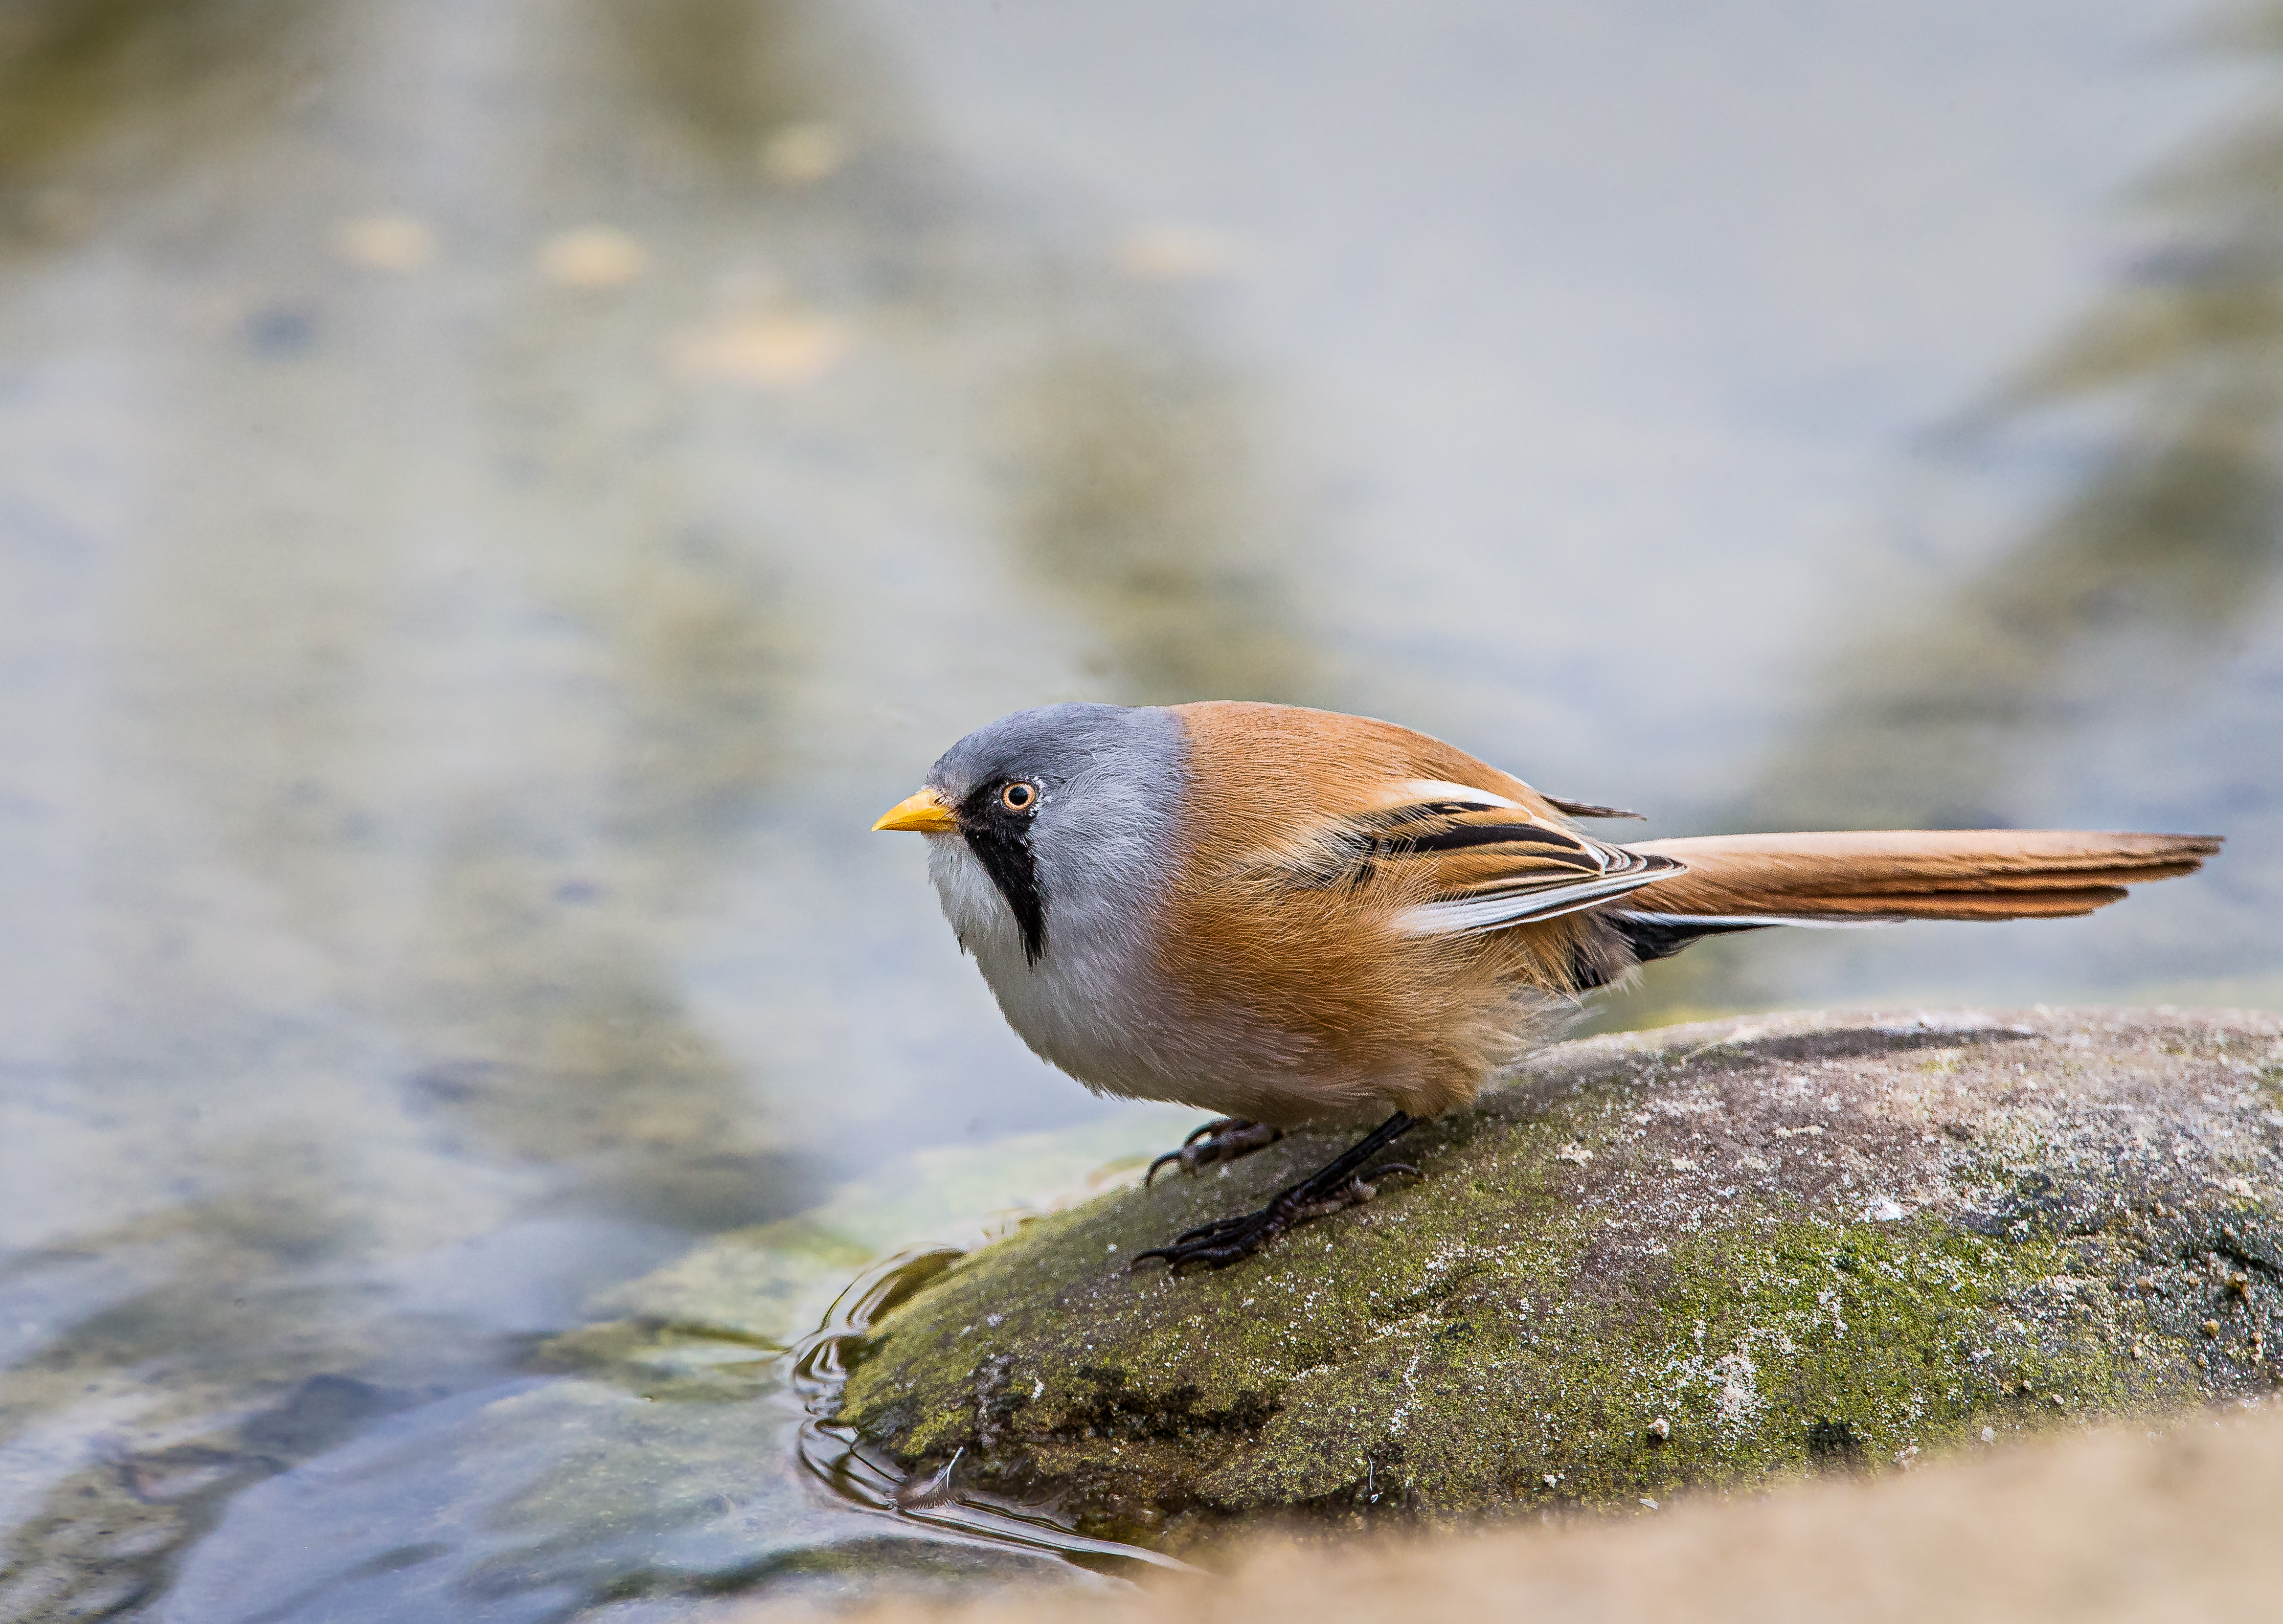
nature, bird, wildlife, beak, fauna, vertebrate, sparrow, finch, andymorffew, morffew, aviary, beardedtit, pensthorpe, norfolk, old world flycatcher, perching bird, cinclidae, european robin